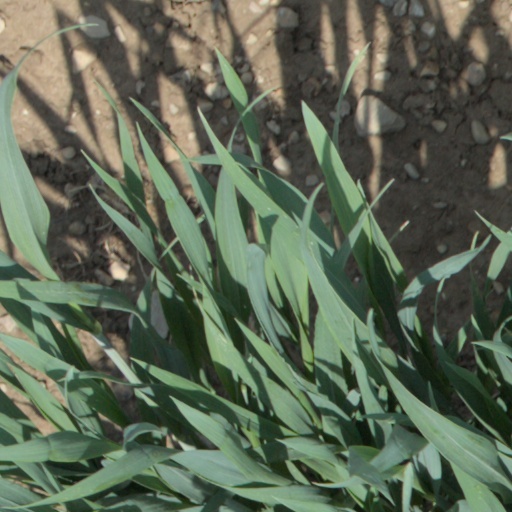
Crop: wheat